German campaign of 1813

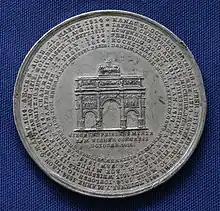
Battles of the German campaign inscribed on a medal

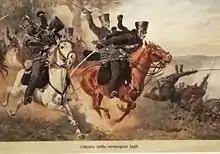
The Lützow Free Corps in action

Since 1806 writers and intellectuals such as Johann Philipp Palm, Johann Gottlieb Fichte, Ernst Moritz Arndt, Friedrich Ludwig Jahn, and Theodor Körner had been criticising the French occupation of much of Germany. They advocated limitations to the dynastic princes of Germany and a joint effort by all Germans, including Prussians and Austrians, to eject the French. From 1810, Arndt and Jahn repeatedly asked high-ranking figures in Prussian society to prepare such an uprising. Jahn himself organised the German League and made a major contribution to the founding of the Lützow Free Corps. These forerunners took part in the outbreak of hostilities in Germany, both by serving in the armed forces and by backing the coalition through their writings.